Chatham Light

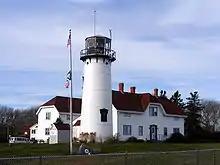
Chatham Light and Coast Guard Station (2007)

Chatham Lighthouse, known as Twin Lights prior to 1923, is a lighthouse in Chatham, Massachusetts, near the "elbow" of Cape Cod. The original station, close to the shore, was built in 1808 with two wooden towers, which were both replaced in 1841. In 1877, two new towers, made of cast iron rings, replaced those. One of the towers was moved to the Eastham area, where it became known as Nauset Light in 1923.